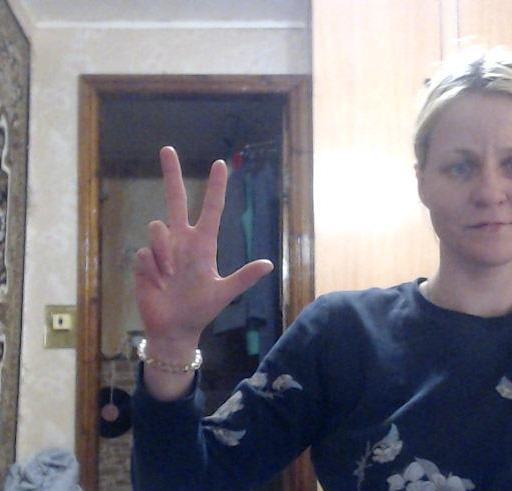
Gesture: three2